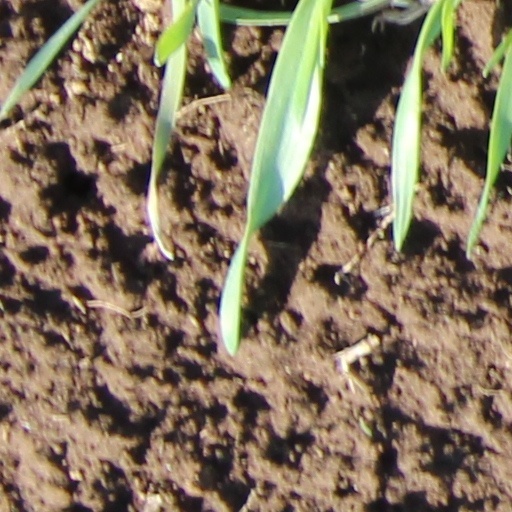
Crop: wheat